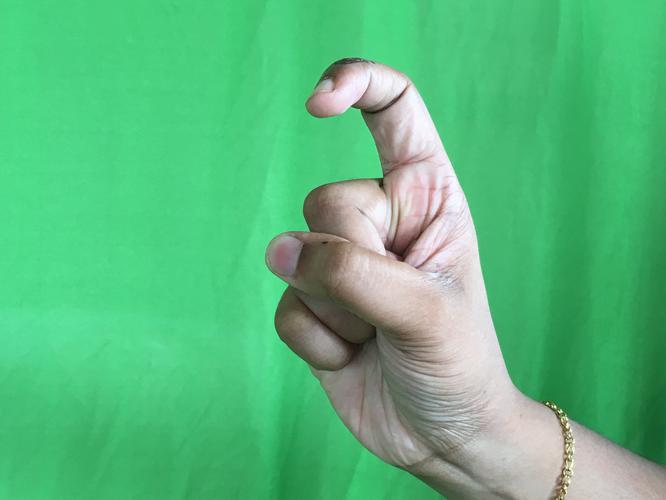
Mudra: Tamarachudam
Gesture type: single_hand